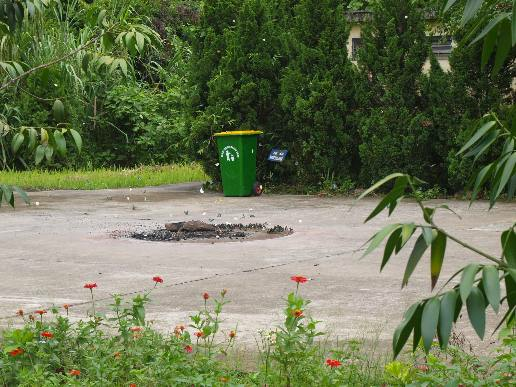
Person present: No